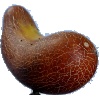
Label: Cucumber Ripe 1